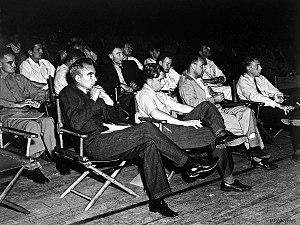
Projet Manhattan est le nom de code du projet de recherche qui produisit la première bombe atomique durant la Seconde Guerre mondiale. Il fut mené par les États-Unis avec la participation du Royaume-Uni et du Canada. De 1942 à 1946, il fut dirigé par le major-général Leslie Richard Groves du corps des ingénieurs de l'armée des États-Unis. Sa composante militaire fut appelée « Manhattan District » et le terme « Manhattan » remplaça graduellement le nom de code officiel, Development of Substitute Materials, pour désigner l'ensemble du projet. Au cours de son développement, le projet absorba son équivalent britannique, Tube Alloys.